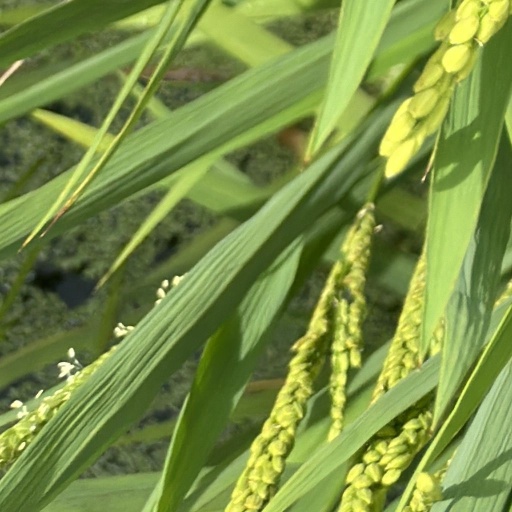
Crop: rice